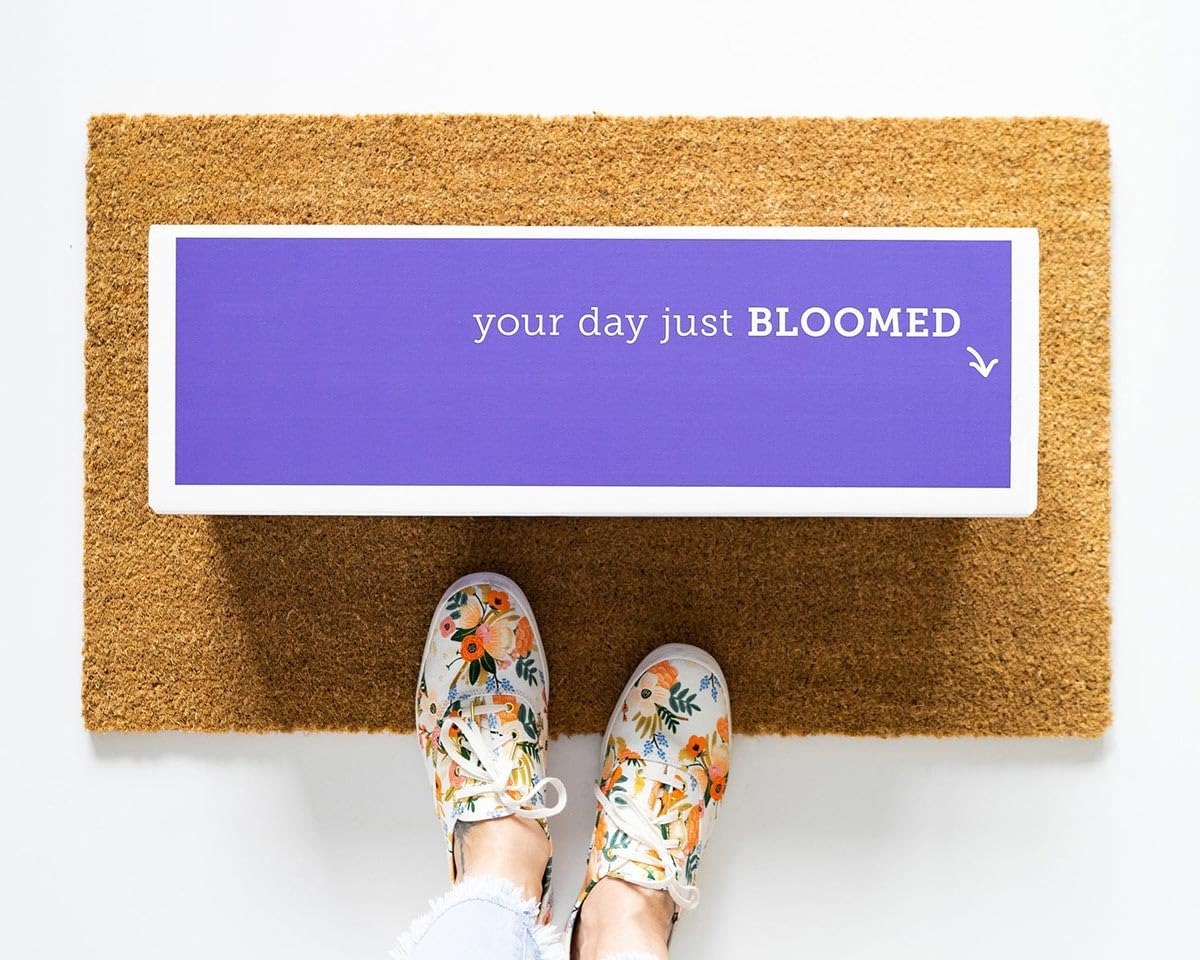
Item Name: From You Flowers - Flowers for a Reason Bouquet for St. Jude Kids with Glass Vase (Fresh Flower Bouquets) Birthday, Anniversary, Get Well, Congratulations, Thank You, All Occasions
Bullet Point 1: Includes: Roses, Chrysanthemums and Carnations + Free Glass Vase. For each Flowers for a Reason bouquet sold, $1.00 is donated to St. Jude's to help find cures for children.
Bullet Point 2: For maximum freshness, all orders are delivered directly to your recipient's doorstep. Arrival date can be confirmed during checkout.
Bullet Point 3: Upon arrival, remove flower bouquets from wrap, trim ends of stems and rearrange in vase with fresh water including flower food packet.
Bullet Point 4: Fresh flowers are delivered wrapped and secured with a vase in a gift box. Blooms may take 2-3 days to open up and rearranged bouquet may not look exactly like the photos.
Bullet Point 5: To include a personalized message, check the box labeled 'This is a gift' in your cart or at checkout.
Product Description: Show you care with this beautiful and thoughtful bouquet that gives to St. Jude kids. Each special bouquet comes in a decorative "Because all children deserve a chance to blossom," wrapping. For each "Flowers for a Reason" bouquet sold, $1.00 is donated by St. Jude's national partner, Galleria Farms, to support the life-saving mission: Finding cures. Saving children.
Value: 1.0
Unit: Count

Price: 64.98